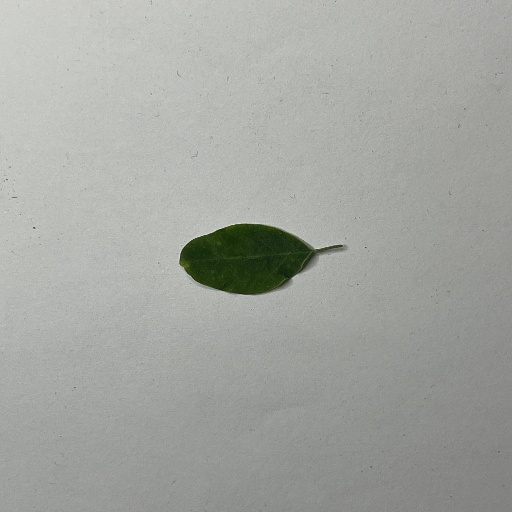
Species: Sojina
Leaf condition: Bacterial Spot